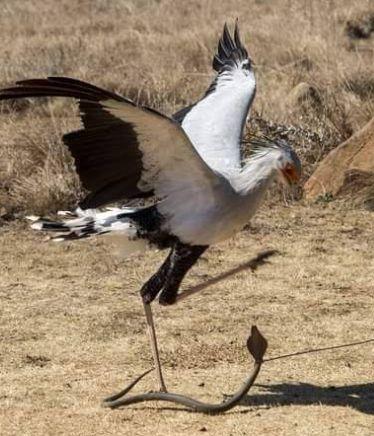
Wanyama wa mbugani akiwemo ndege pamoja na nyoka aina ya kobra, wakishambuliana kila mmoja akitaka kujihami dhidi ya mwenzake katika maisha ya kila siku ya mbugani.